Billy Kessler

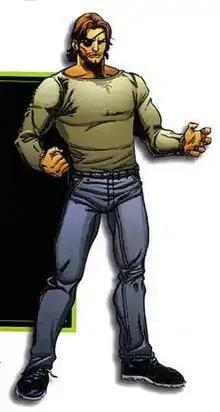

Billy Kessler is a fictional character in the comic book series "". He is the son of the main villain of the series, Cobra Commander, but fights against his father and the forces of Cobra Command, learning martial arts under the tutelage of Storm Shadow, who helps him after a botched attempt on Cobra Commander's life. While still a boy, he loses an eye and a leg when a Cobra operative destroys a car in which he is riding, and after recovering he goes on to become a member of his father's greatest enemy, the G.I. Joe Team.